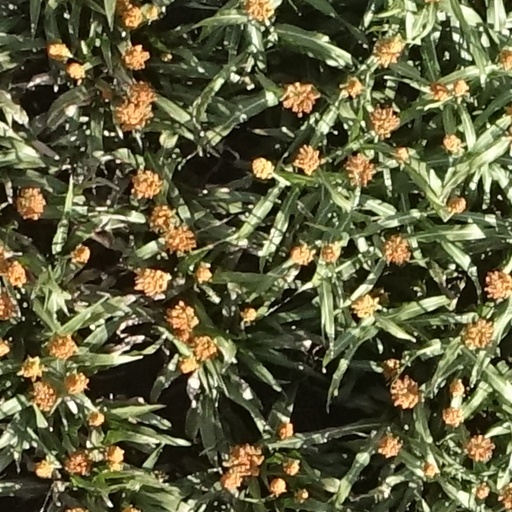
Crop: sorghum